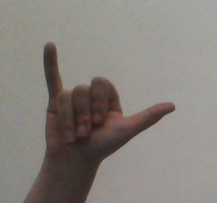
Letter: ya